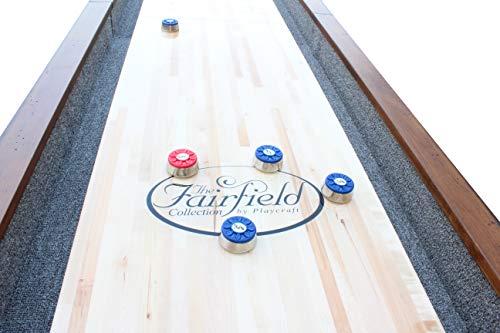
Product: Playcraft Santa Fe 12' Pro-Style Shuffleboard Table
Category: Sports & Outdoors | Sports & Fitness | Leisure Sports & Game Room | Arcade & Table Games | Shuffleboard | Shuffleboard Tables
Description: One-piece playfield is 3 inches thick solid single vertical stave canada Maple butcher block that is finished with a poured polymer coating 1/4 inch thick.
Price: $59.99
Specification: Item Weight:         575 pounds    |Shipping Weight: 895 pounds (View shipping rates and policies)|ASIN: B07KCGTLFP|Item model number: SHSFECOB12|    #89    in Shuffleboard Tables